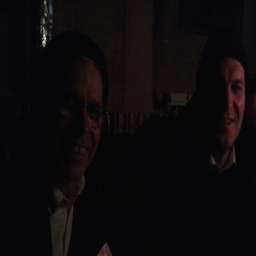
the lights went out for a time .